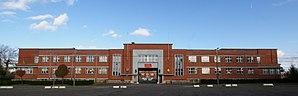
Saive: Caserne Quartier De Cuyper-Beniest
Saive est un village de l'Entre-Vesdre-et-Meuse au Nord-Est de la ville de Liège en Belgique. Administrativement il fait aujourd'hui partie de la commune de Blegny dans la province de Liège. C'était une commune à part entière avant la fusion des communes de 1977.
L’histoire de la force terrestre belge depuis 1945 retrace l'historique de la Composante terre, appelée aussi « force terrestre », de l'armée belge depuis 1945 et la fin de la Seconde Guerre mondiale.